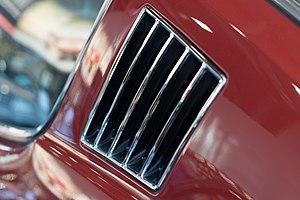
Audi 100 a été le nom de quatre générations d'automobiles du segment H.